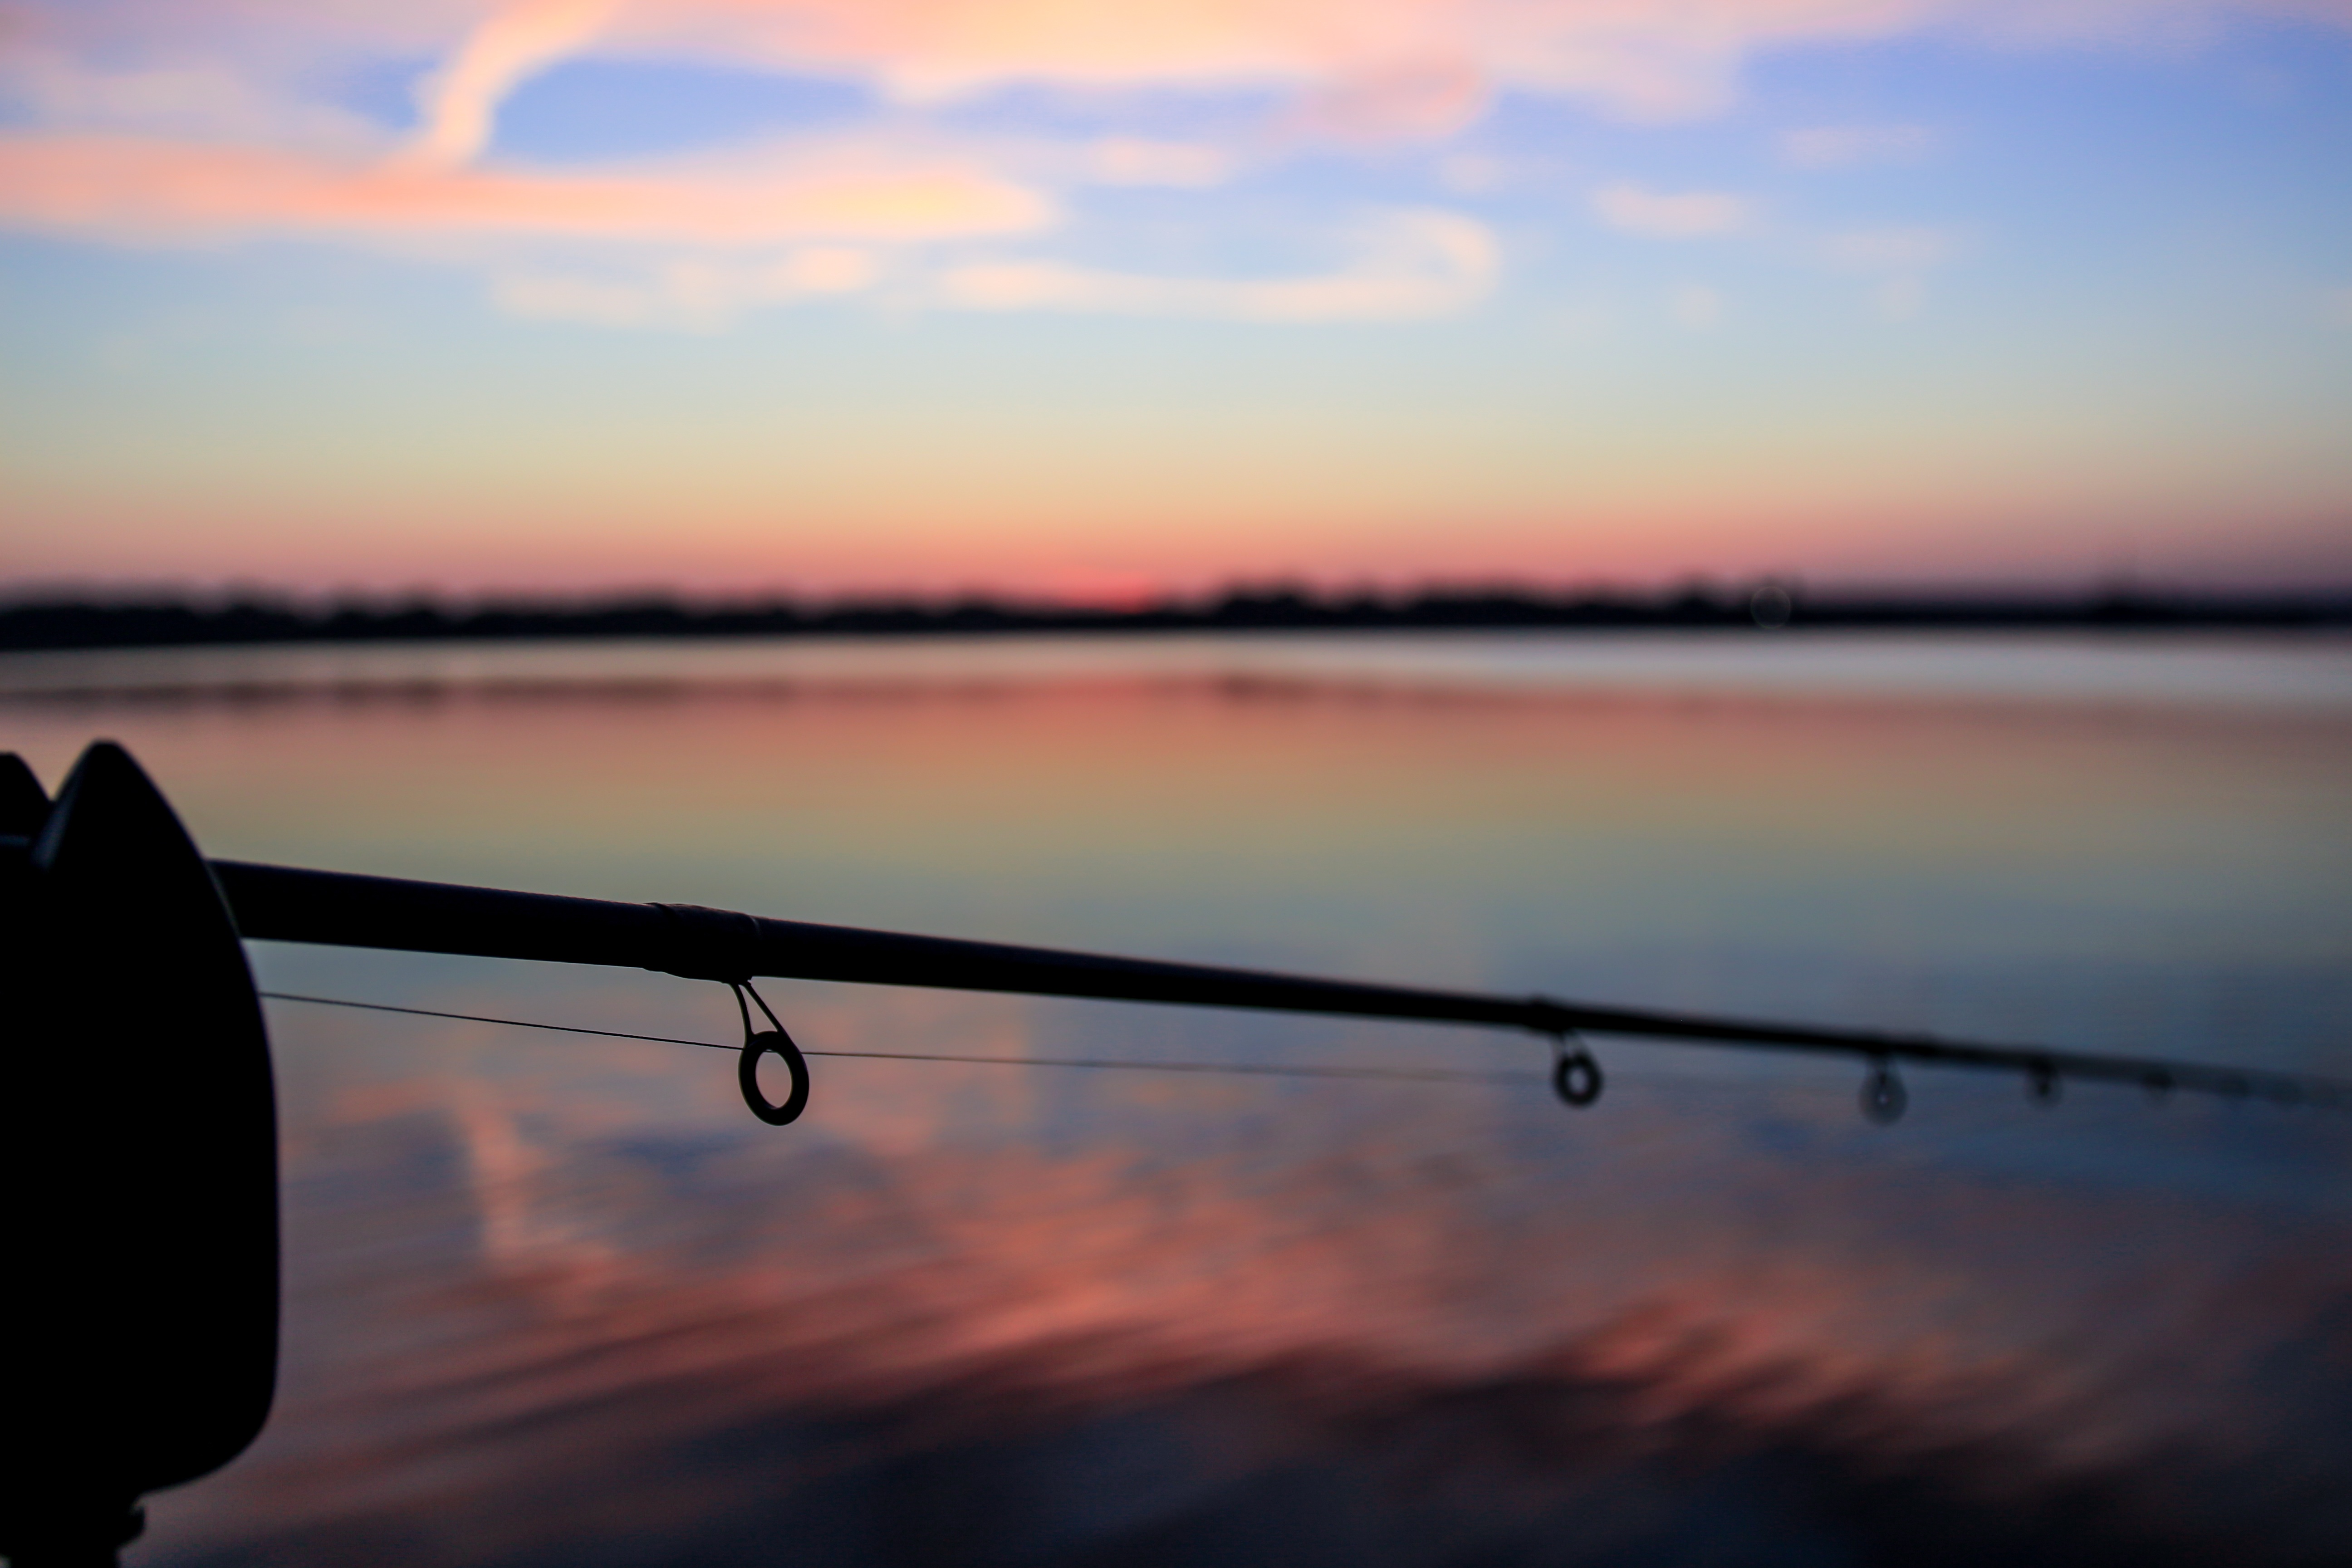
sea, water, horizon, cloud, sky, sunrise, sunset, sunlight, morning, lake, dawn, dusk, evening, reflection, vehicle, lagoon, poland, lublin, afterglow